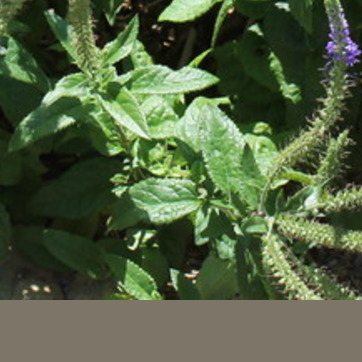
Material: foliage